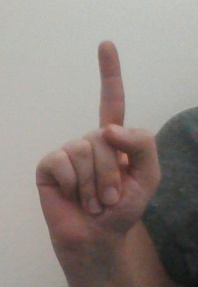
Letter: bb